Anti-Zionism

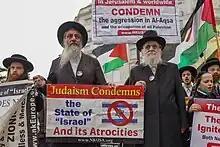
Members of Neturei Karta holding Palestinian flags and placards saying that "Judaism condemns the state of Israel and its atrocities" in London, 2022

East Germany's government was passionately anti-Zionist. From the 1950s through the 1970s, East Germany supplied Israel's neighboring Arab states with weapons. Immediately after the Six-Day War in 1967, East German Communist Party chairman Walter Ulbricht claimed that Israel had not been threatened by its neighboring Arab states before the war. He continually compared Israel to Nazi Germany.